Shimbashi Station

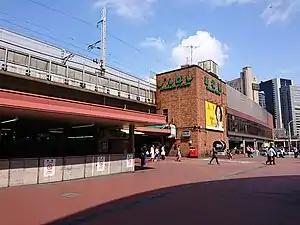
East side of JR Shimbashi Station West Exit

is a major interchange railway station in Tokyo's Minato Ward, located centrally and a 10-minute walk from the Ginza shopping district, directly south of Tokyo station.